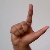
The image shows a hand gesture representing the letter 'L' in Indian Sign Language.